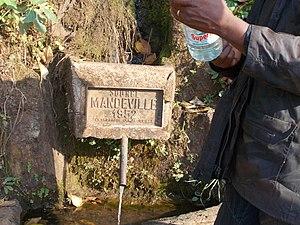
La Région de l'Adamaoua est une des dix régions du Cameroun, la troisième par sa taille. Frontalière du Nigéria à l'ouest et de la République centrafricaine à l'est, c'est une zone montagneuse qui délimite le Cameroun forestier du sud et les savanes du nord. Son chef-lieu est Ngaoundéré.